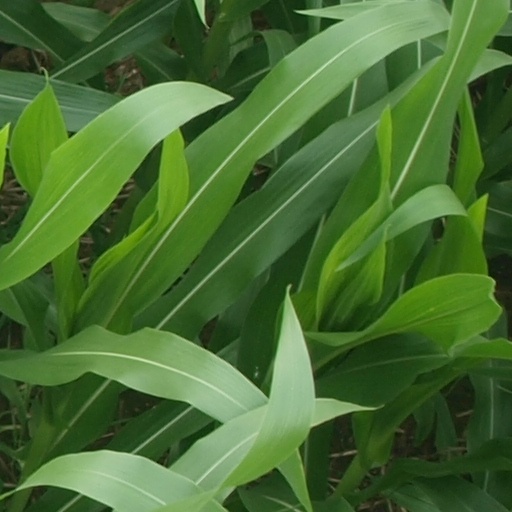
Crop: maize; corn